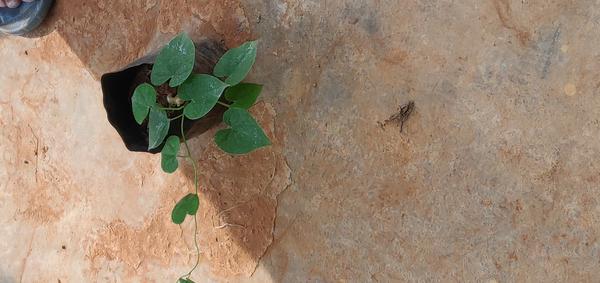
Plant: Amruta_Balli